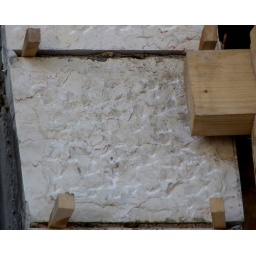
2 Samuel 5:11 - Using stones for building in Jerusalem